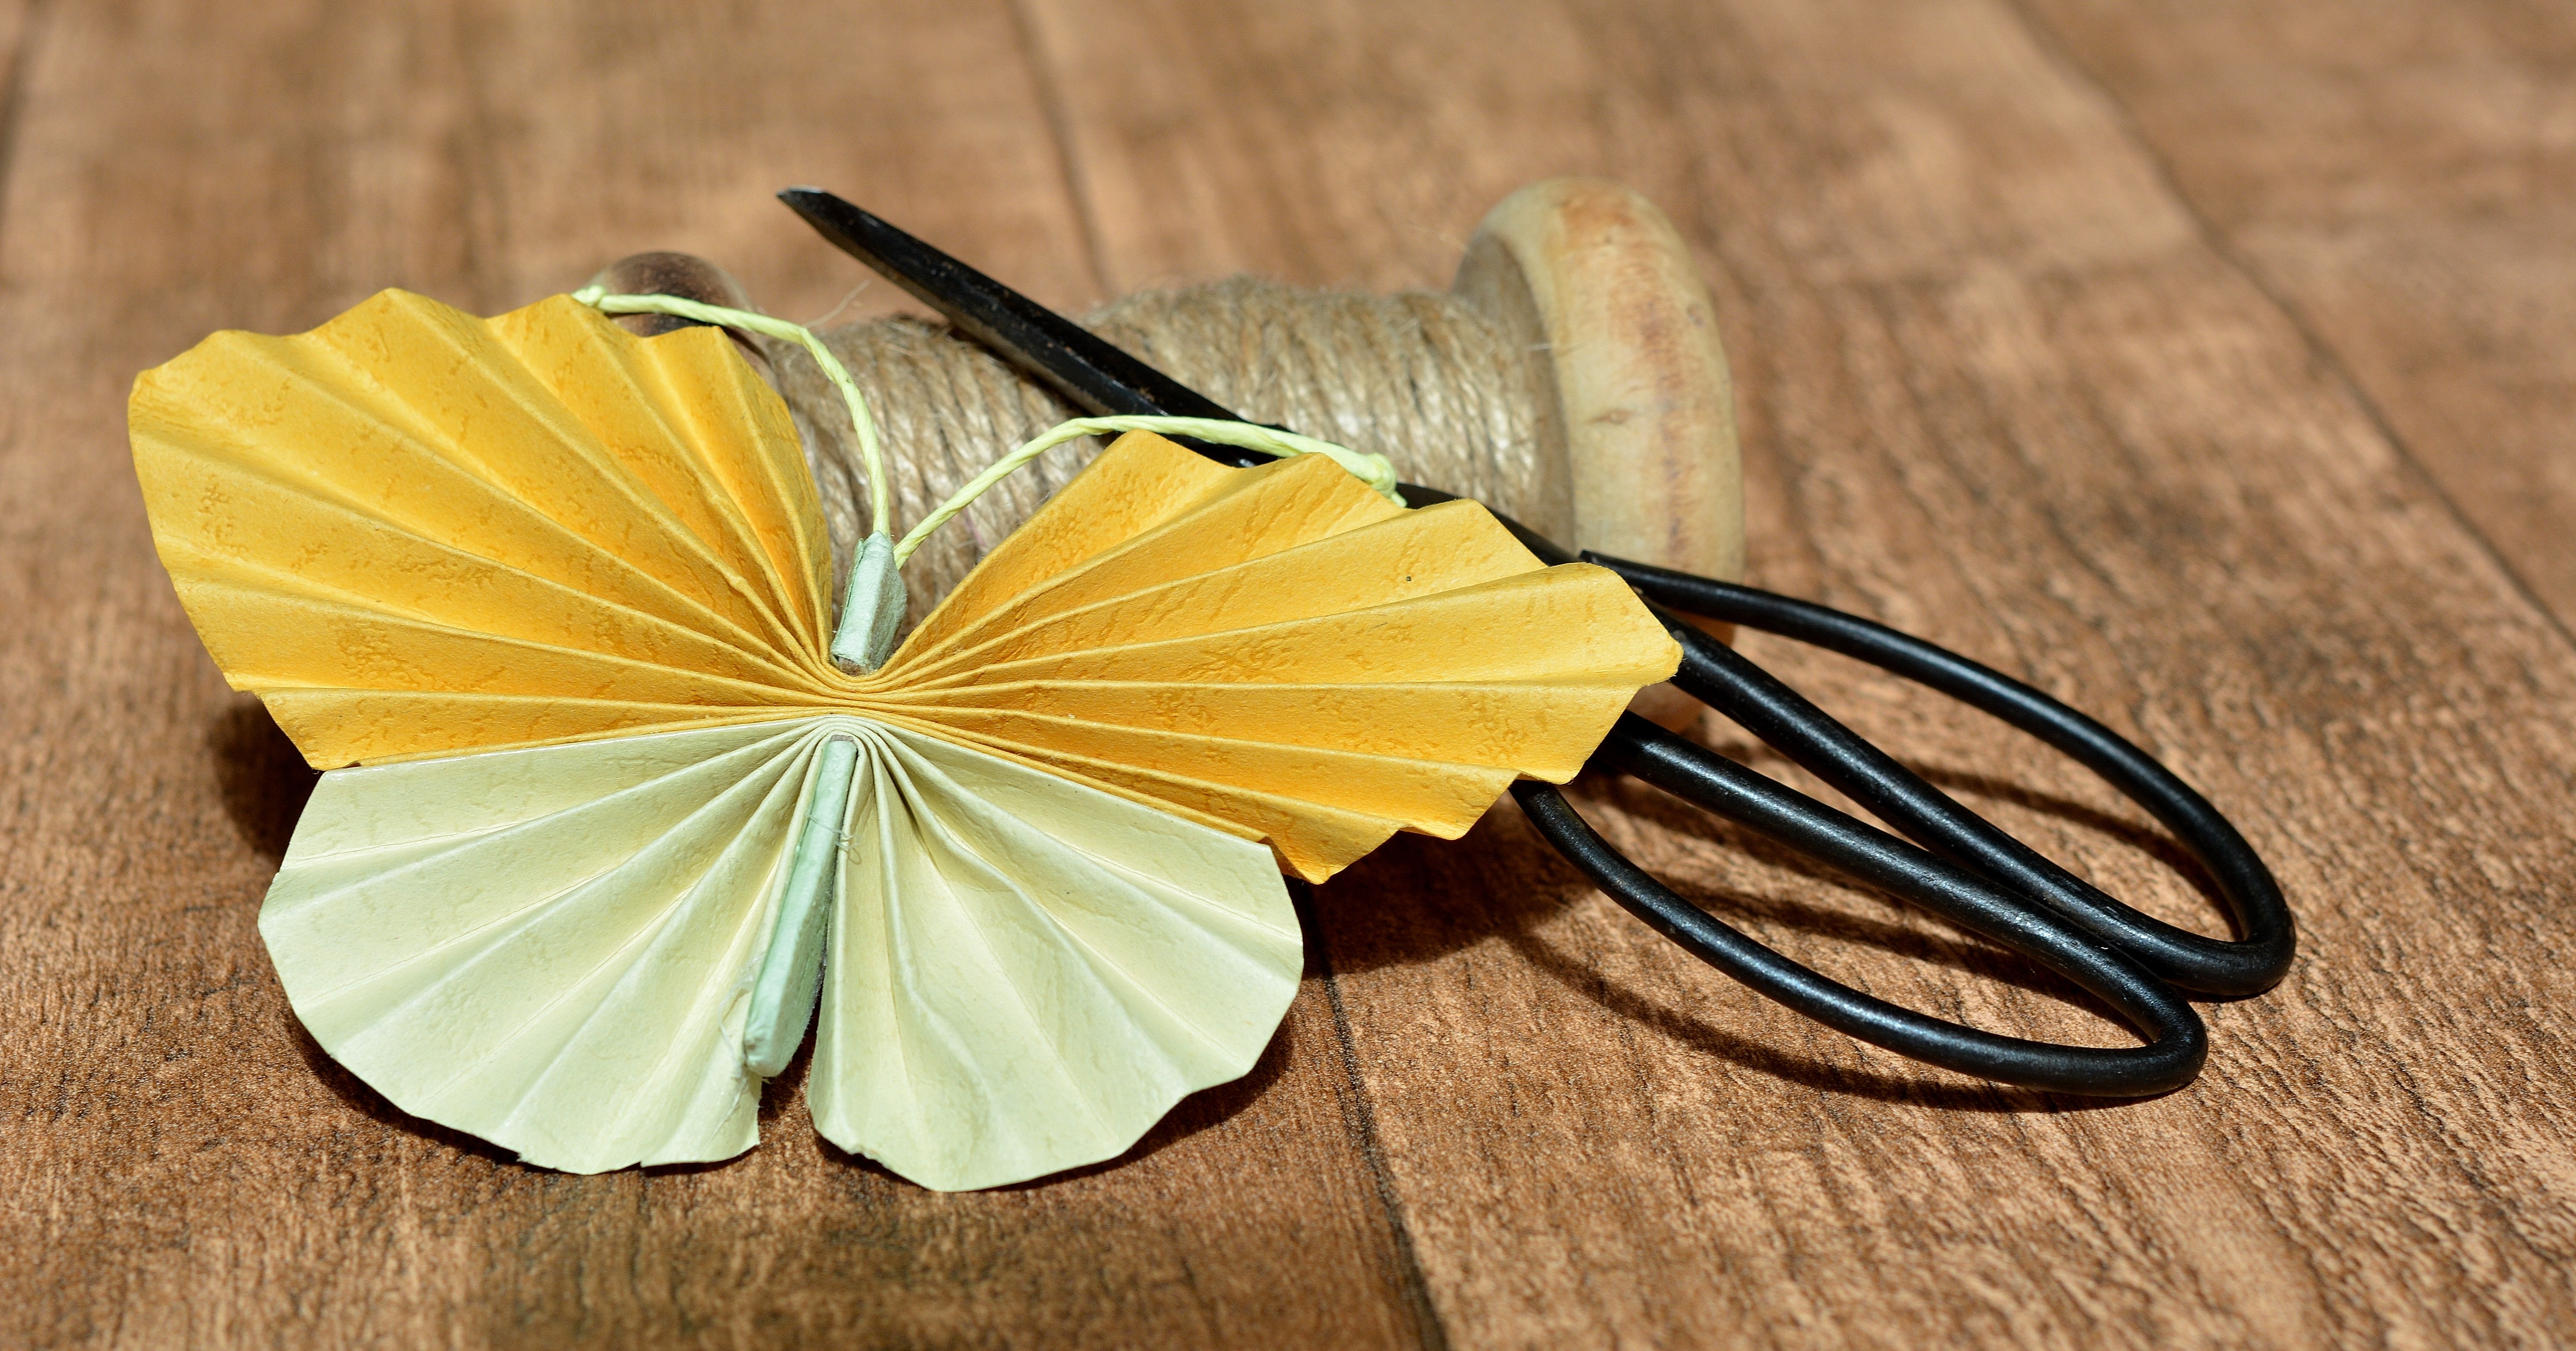
wood, wheel, leaf, flower, petal, insect, butterfly, yellow, close, yarn, invertebrate, coil, art, scissors, tinker, old scissors, moths and butterflies, wooden reel, paper butterfly